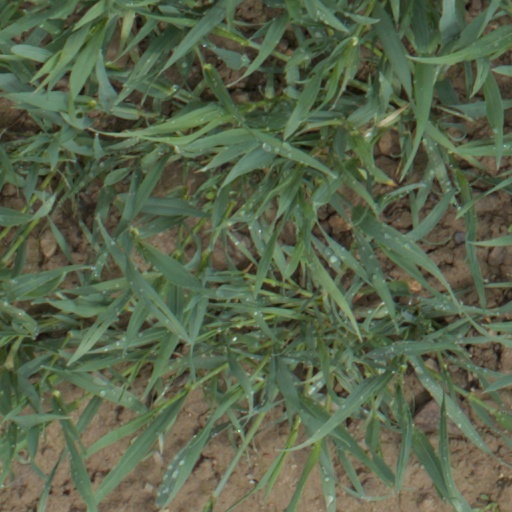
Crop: wheat